Battle of Lepanto

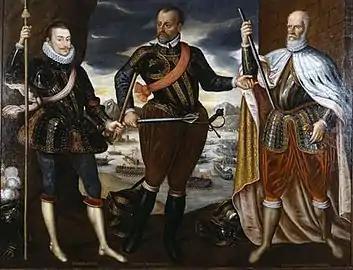
"The Victors of Lepanto", John of Austria, Marcantonio Colonna and Sebastiano Venier (anonymous oil painting, , formerly in Ambras Castle, now Kunsthistorisches Museum, Vienna)

Meanwhile, the centres clashed with such force that Ali Pasha's galley drove into the "Real" as far as the fourth rowing bench, and hand-to-hand fighting commenced around the two flagships, between the Spanish Tercio infantry and the Turkish janissaries. When the "Real" was nearly taken, Colonna came alongside, with the bow of his galley, and mounted a counter-attack. With the help of Colonna, the Turks were pushed off the "Real" and the Turkish flagship was boarded and swept. The flagship's entire crew was killed, including Ali Pasha himself. The banner of the Holy League was hoisted on the captured ship, breaking the morale of the Turkish galleys nearby. After two hours of fighting, the Turks were beaten left and centre, although fighting continued for another two hours. A flag taken at Lepanto by the Knights of Saint Stephen, said to be the standard of the Turkish commander, is still on display, in the Church of the seat of the Order in Pisa.